Bud Thomas (pitcher)

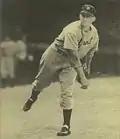
Thomas' 1940 Bowman Gum card

He was born in Faber, Virginia and died in North Garden, Virginia. On April 23, 1939, Thomas surrendered the first major League home run ever hit by Red Sox legend Ted Williams. Thomas pitched to Babe Ruth twice, striking him out the second time.